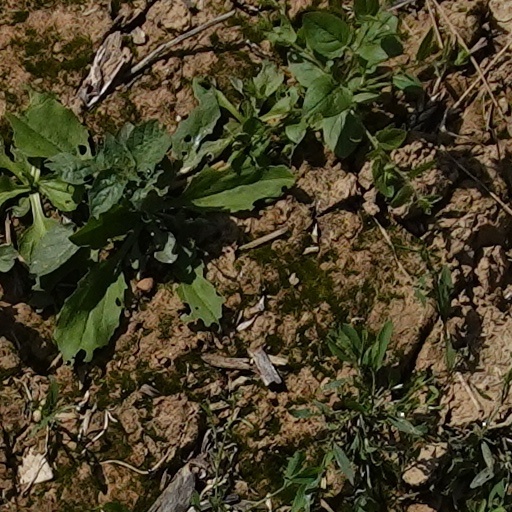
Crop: wheat